Goebbels children

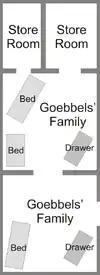
Floor plan of their "Vorbunker" room

The Goebbels children were the five daughters and one son born to Nazi propaganda minister Joseph Goebbels and his wife Magda. The children, born between 1932 and 1940, were murdered by their parents in Berlin on 1 May 1945, the day both parents committed suicide.